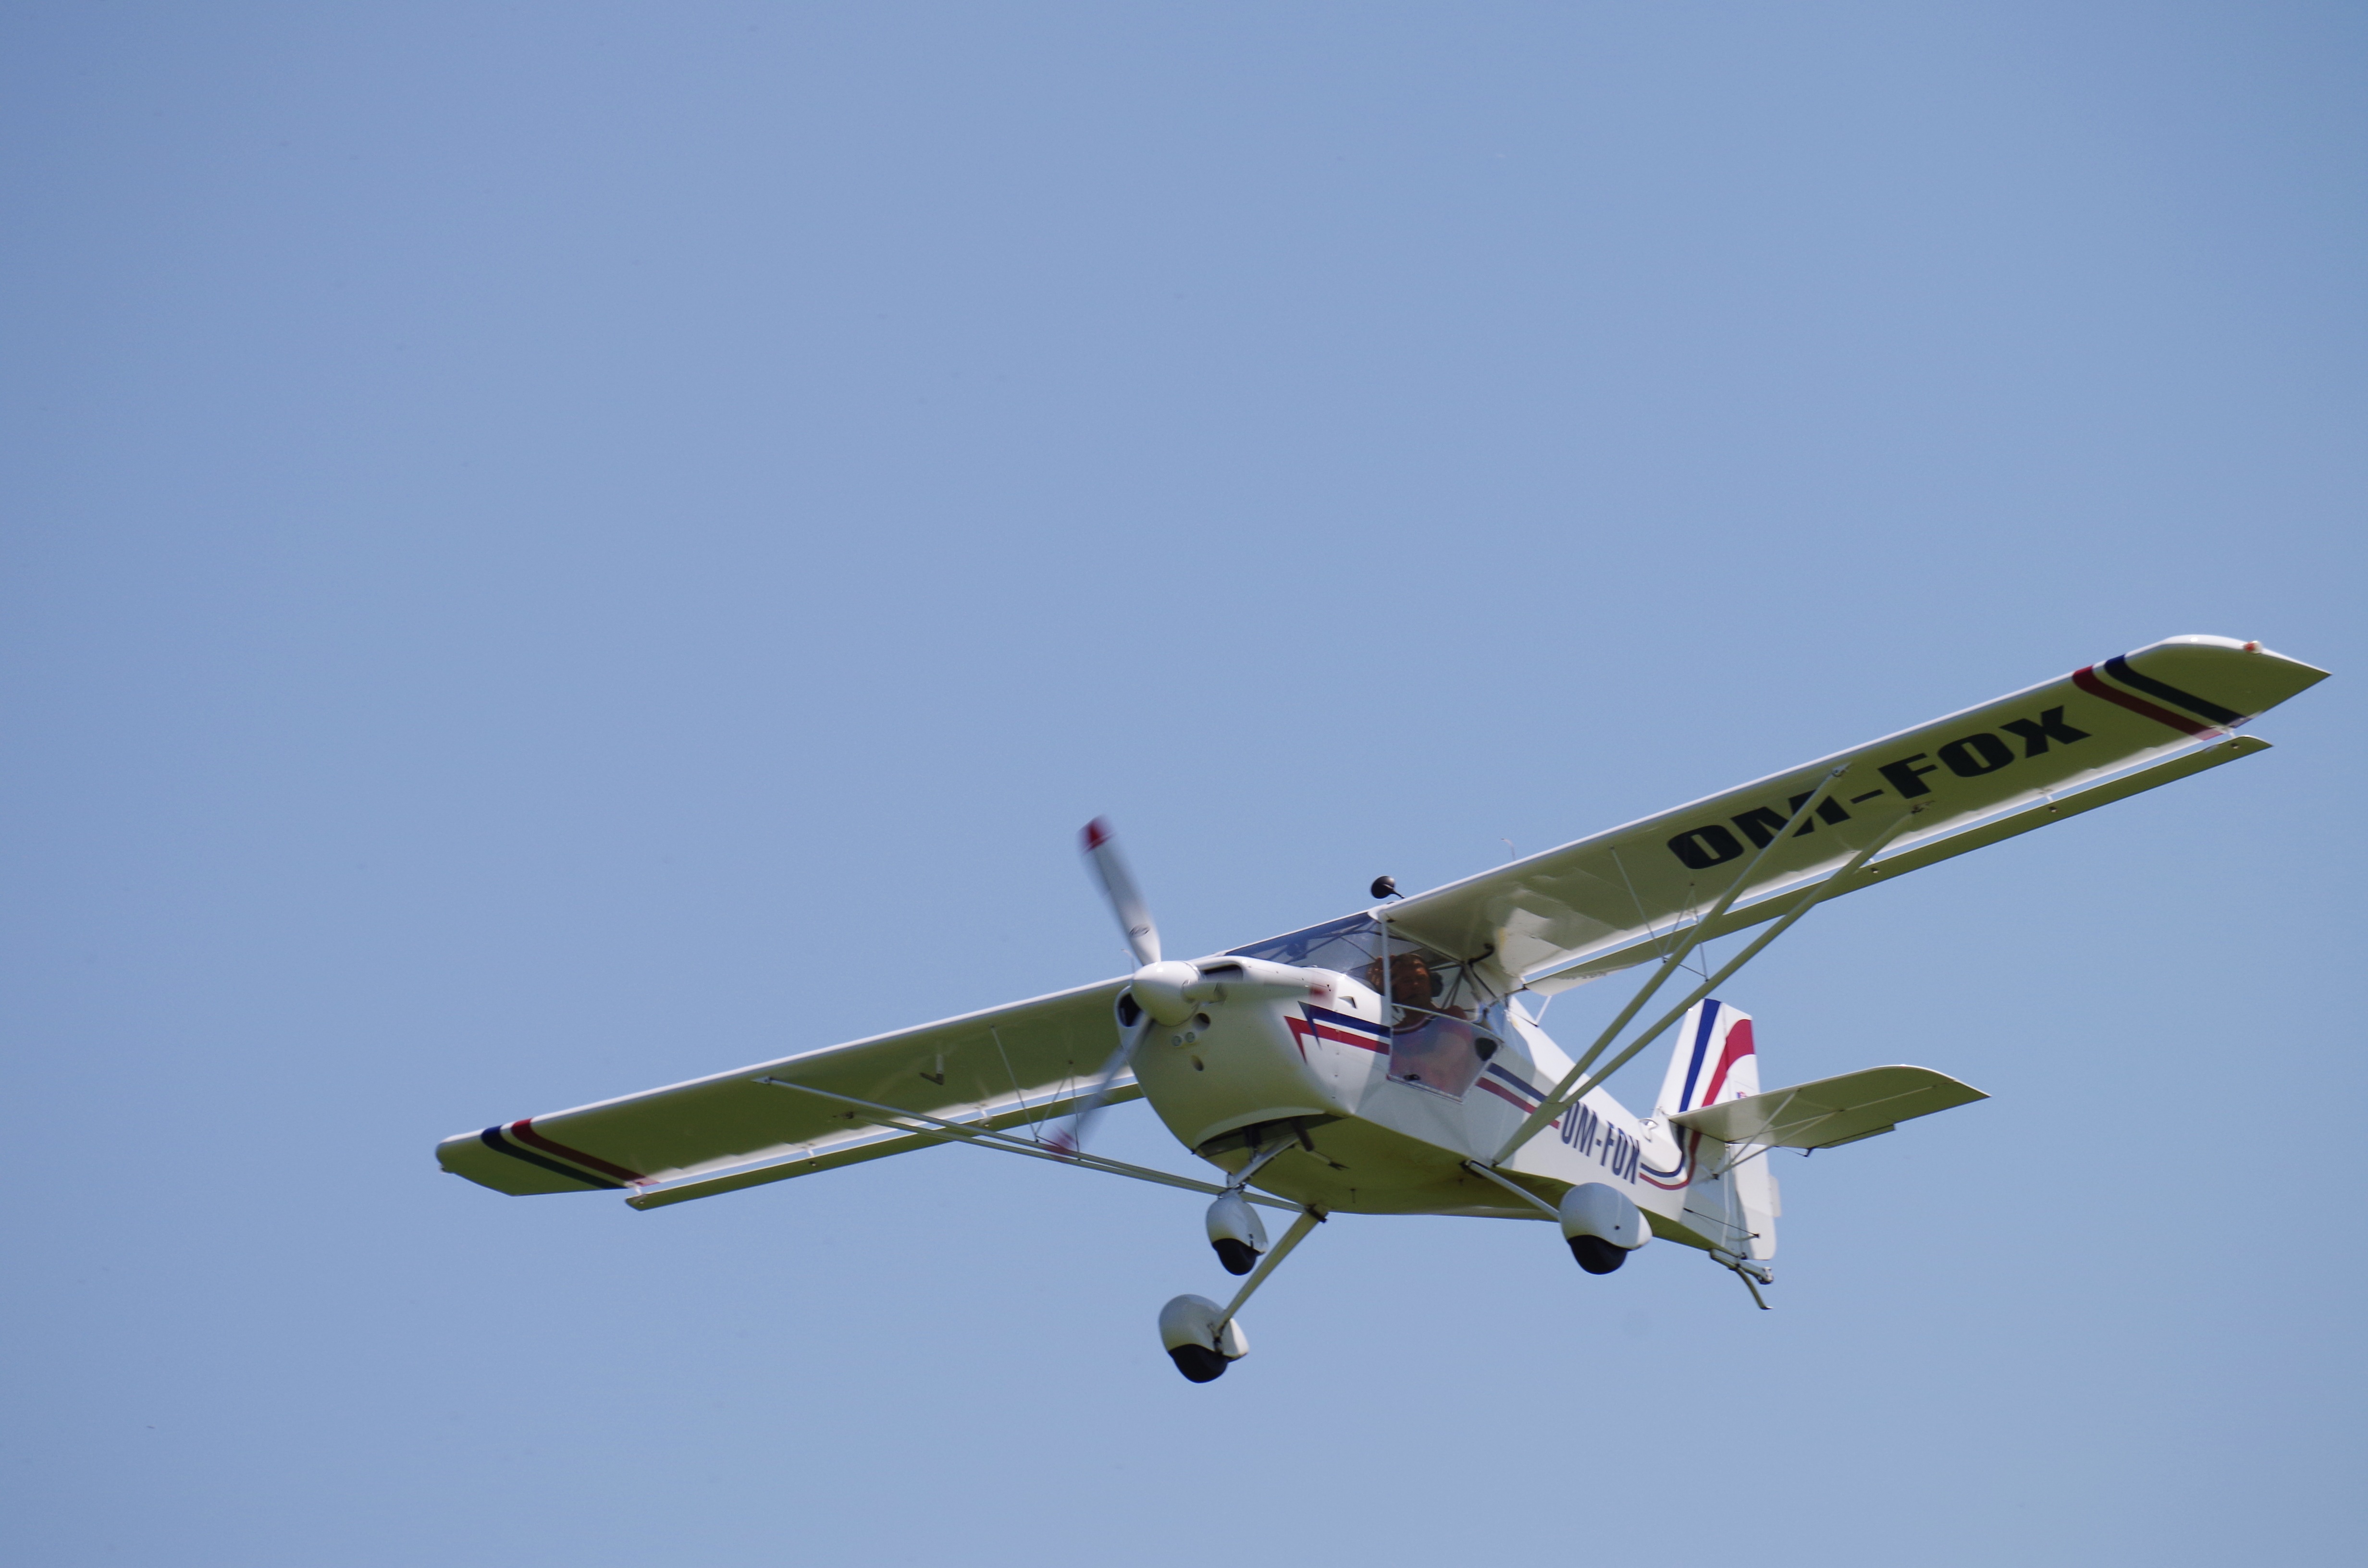
wing, fly, airplane, aircraft, vehicle, airline, aviation, flight, wings, propeller, biplane, takeoff, the sky, light aircraft, aerobatics, monoplane, atmosphere of earth, aircraft engine, general aviation, propeller driven aircraft, ultralight aviation, antonov an 2